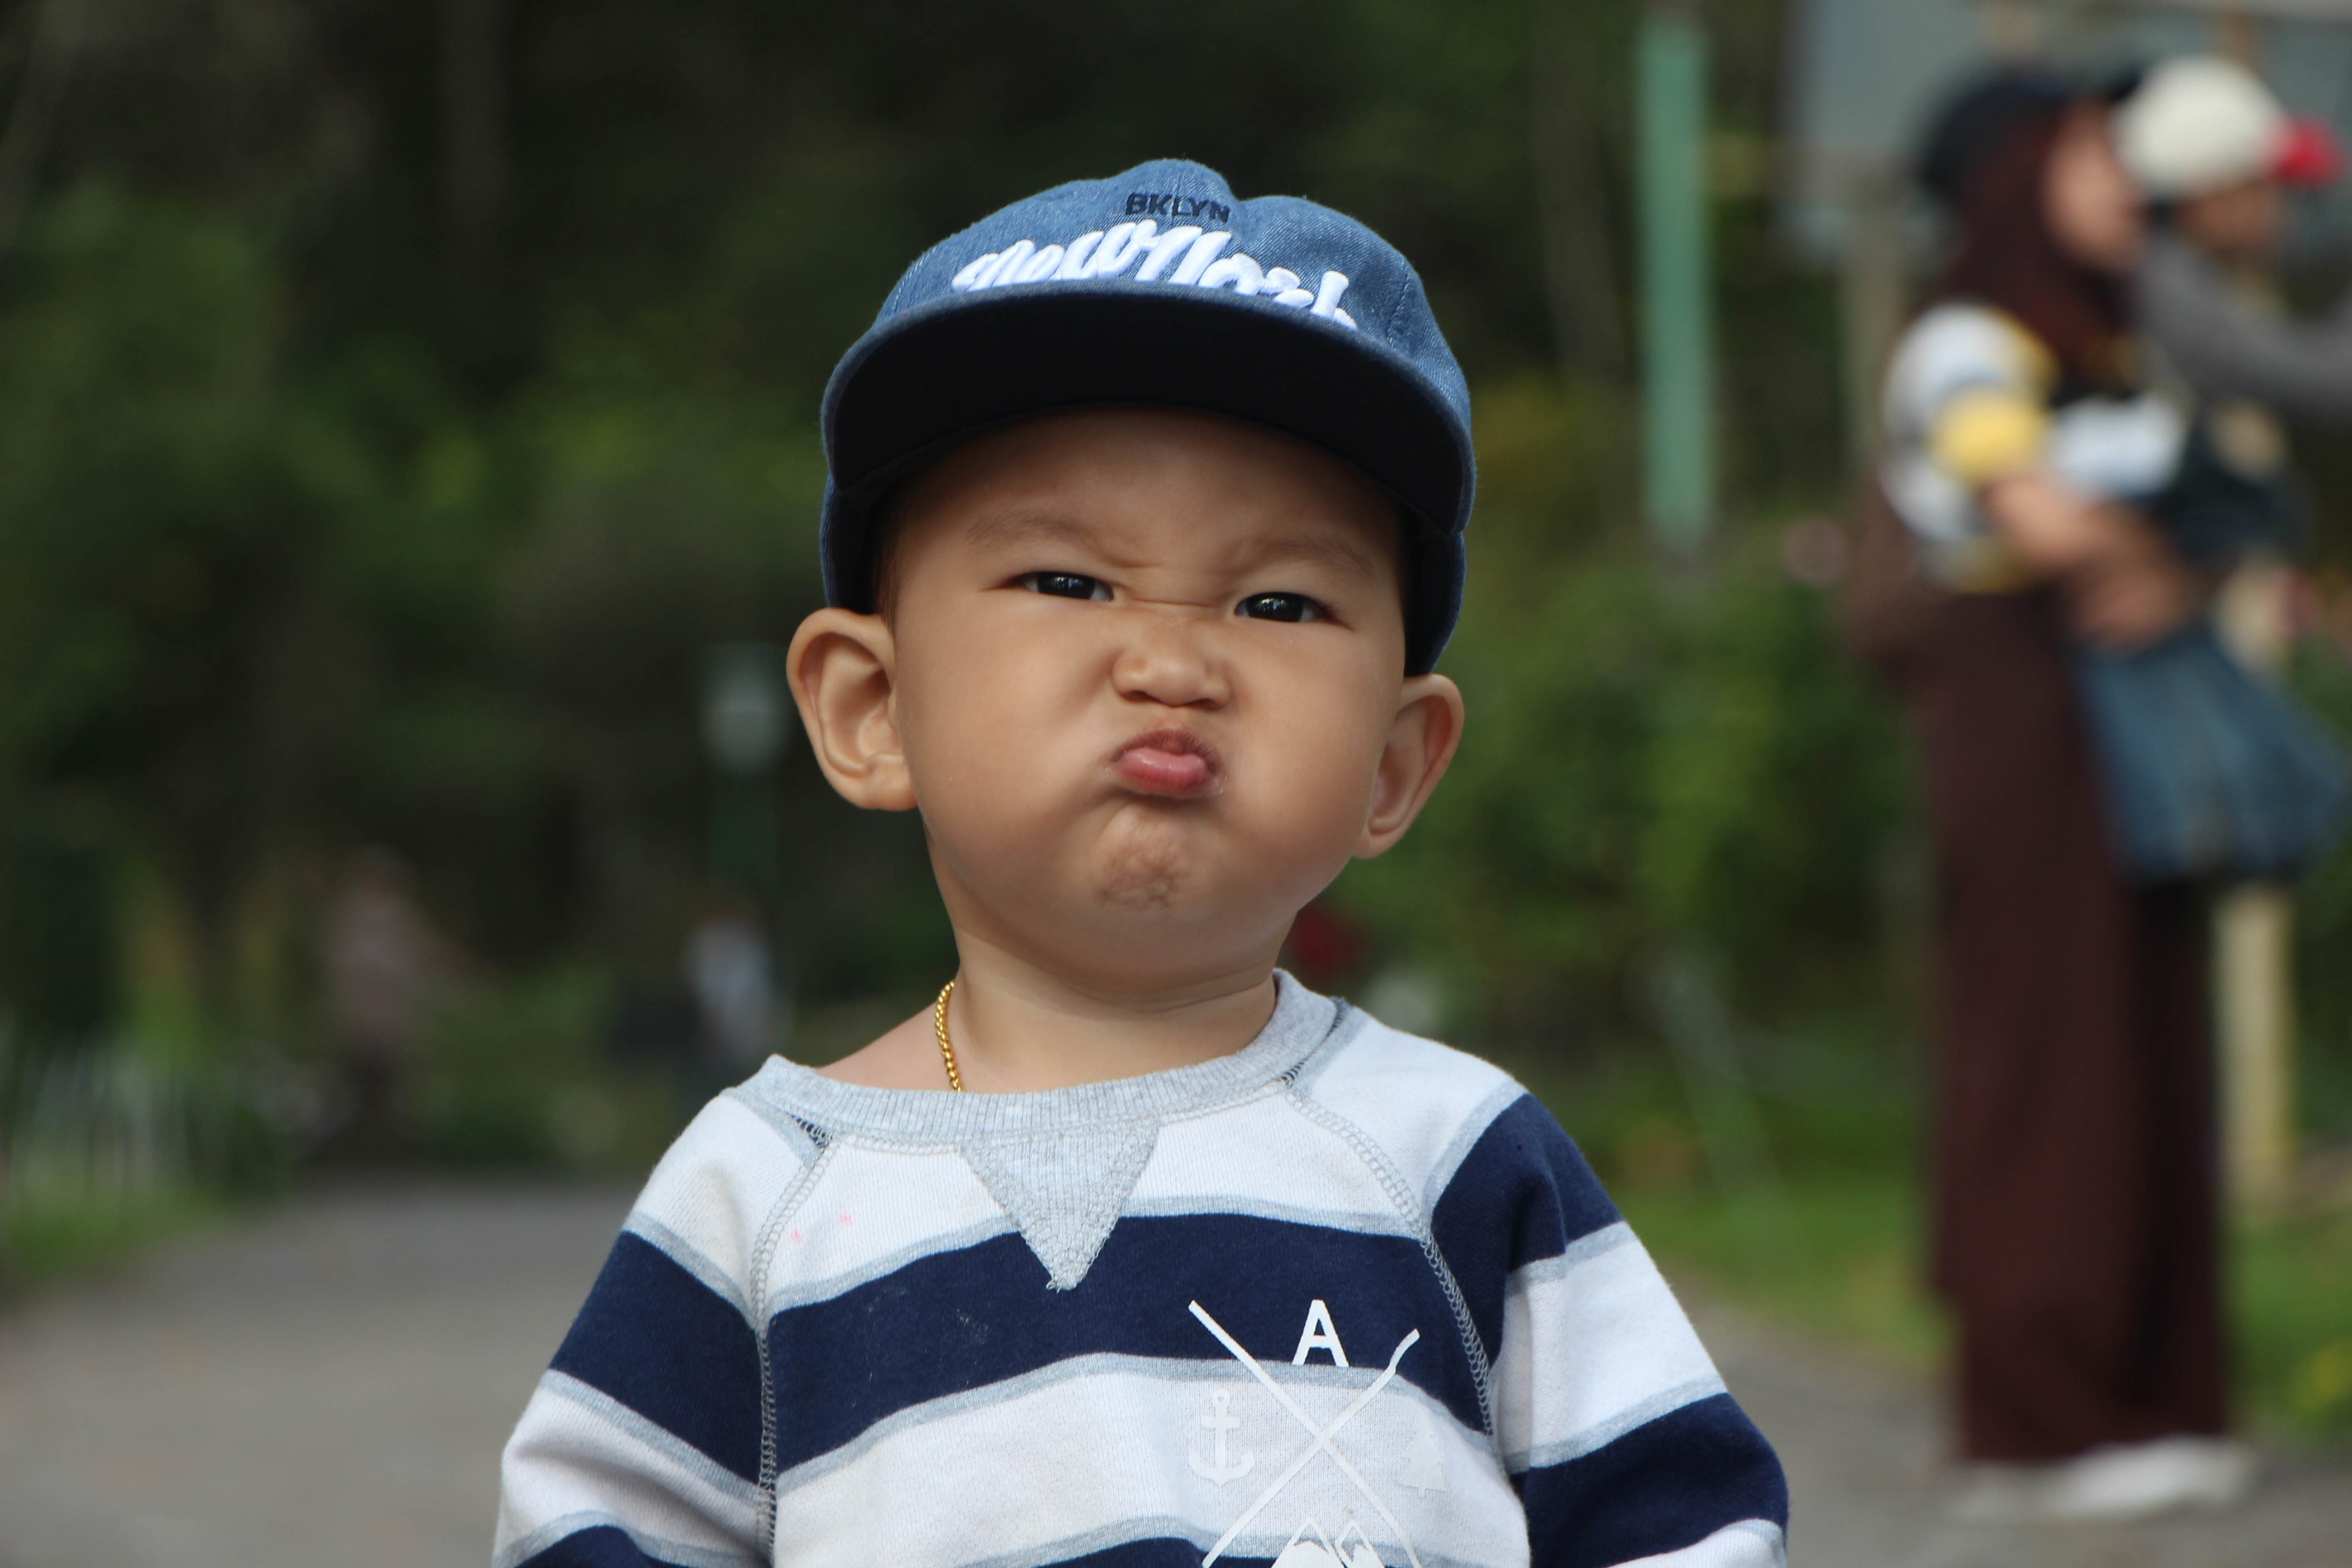
person, people, boy, male, portrait, spring, child, fashion, clothing, smile, thailand, family, kids, infant, toddler, cap, funny, expression, emotion, anger, portraint, portrait photography